Racism in the United States

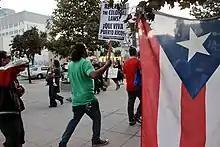
A rally is held for victims of Hurricane Maria in protest against the U.S. government's response to it and the Political status of Puerto Rico.

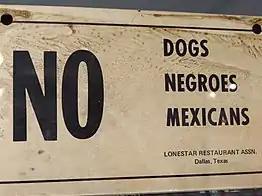
Racist sign from the deep south (National Civil Rights Museum)

Local discriminatory laws were also enacted to stifle Chinese business and job opportunities; for example, in the 1886 Supreme Court case of "Yick Wo v. Hopkins", a San Francisco city ordinance requiring permits for laundries (which were mostly Chinese-owned) was struck down, as it was evident the law solely targeted Chinese Americans. When the law was in effect, the city issued permits to virtually all non-Chinese permit applicants, while only granting one permit out of two hundred applications from Chinese laundry owners. When the Chinese laundries continued to operate, the city tried to fine the owners. In 1913, California, home to many Chinese immigrants, enacted an Alien Land Law, which significantly restricted land ownership by Asian immigrants, and extended it in 1920, ultimately banning virtually all land ownership by Asians.